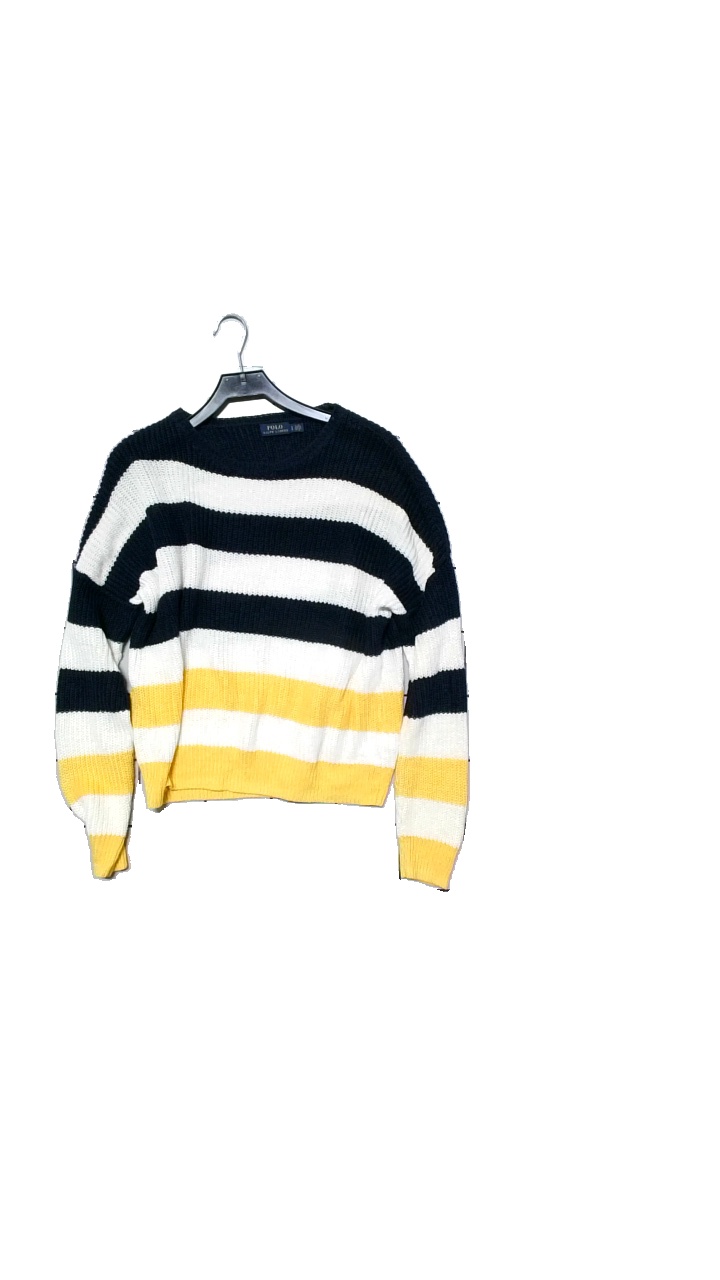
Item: Sweater (Ladies)
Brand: Polo
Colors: Blue, Yellow, White
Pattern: Floral print
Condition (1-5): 5
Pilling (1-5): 5
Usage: Reuse
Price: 150-250